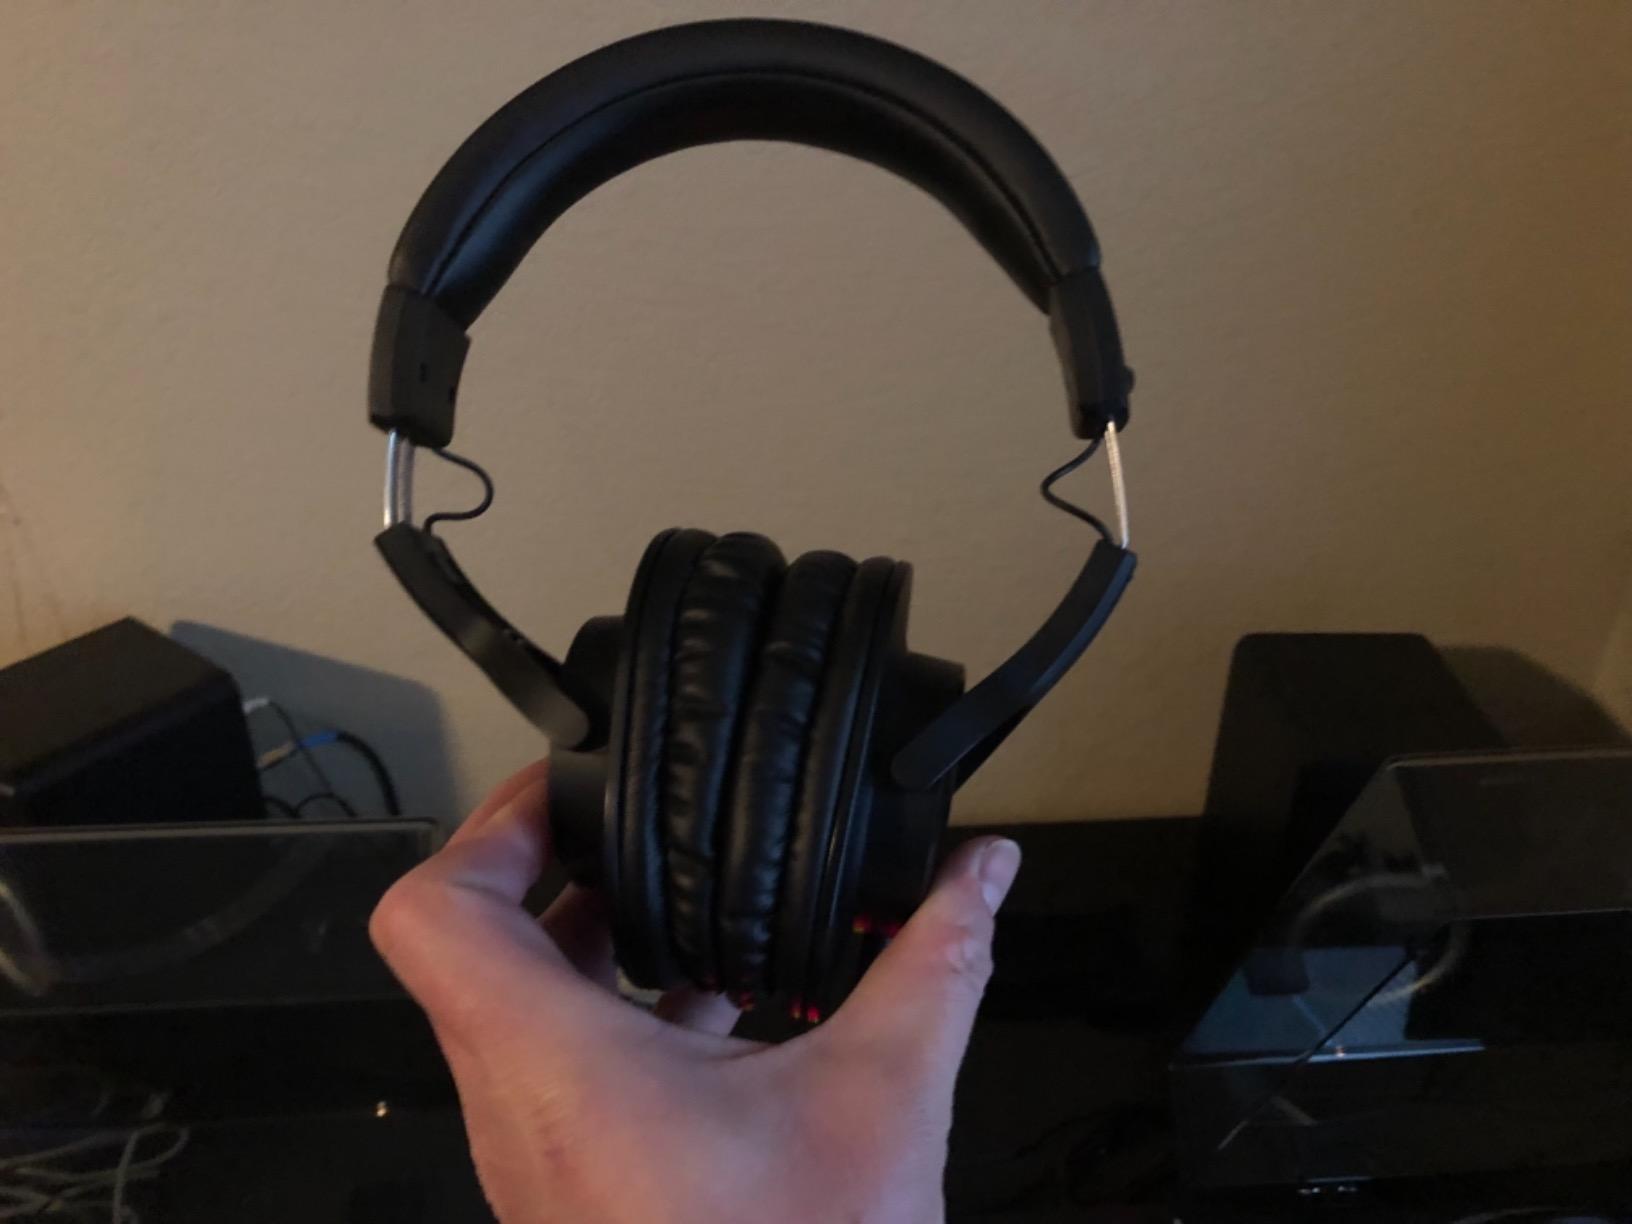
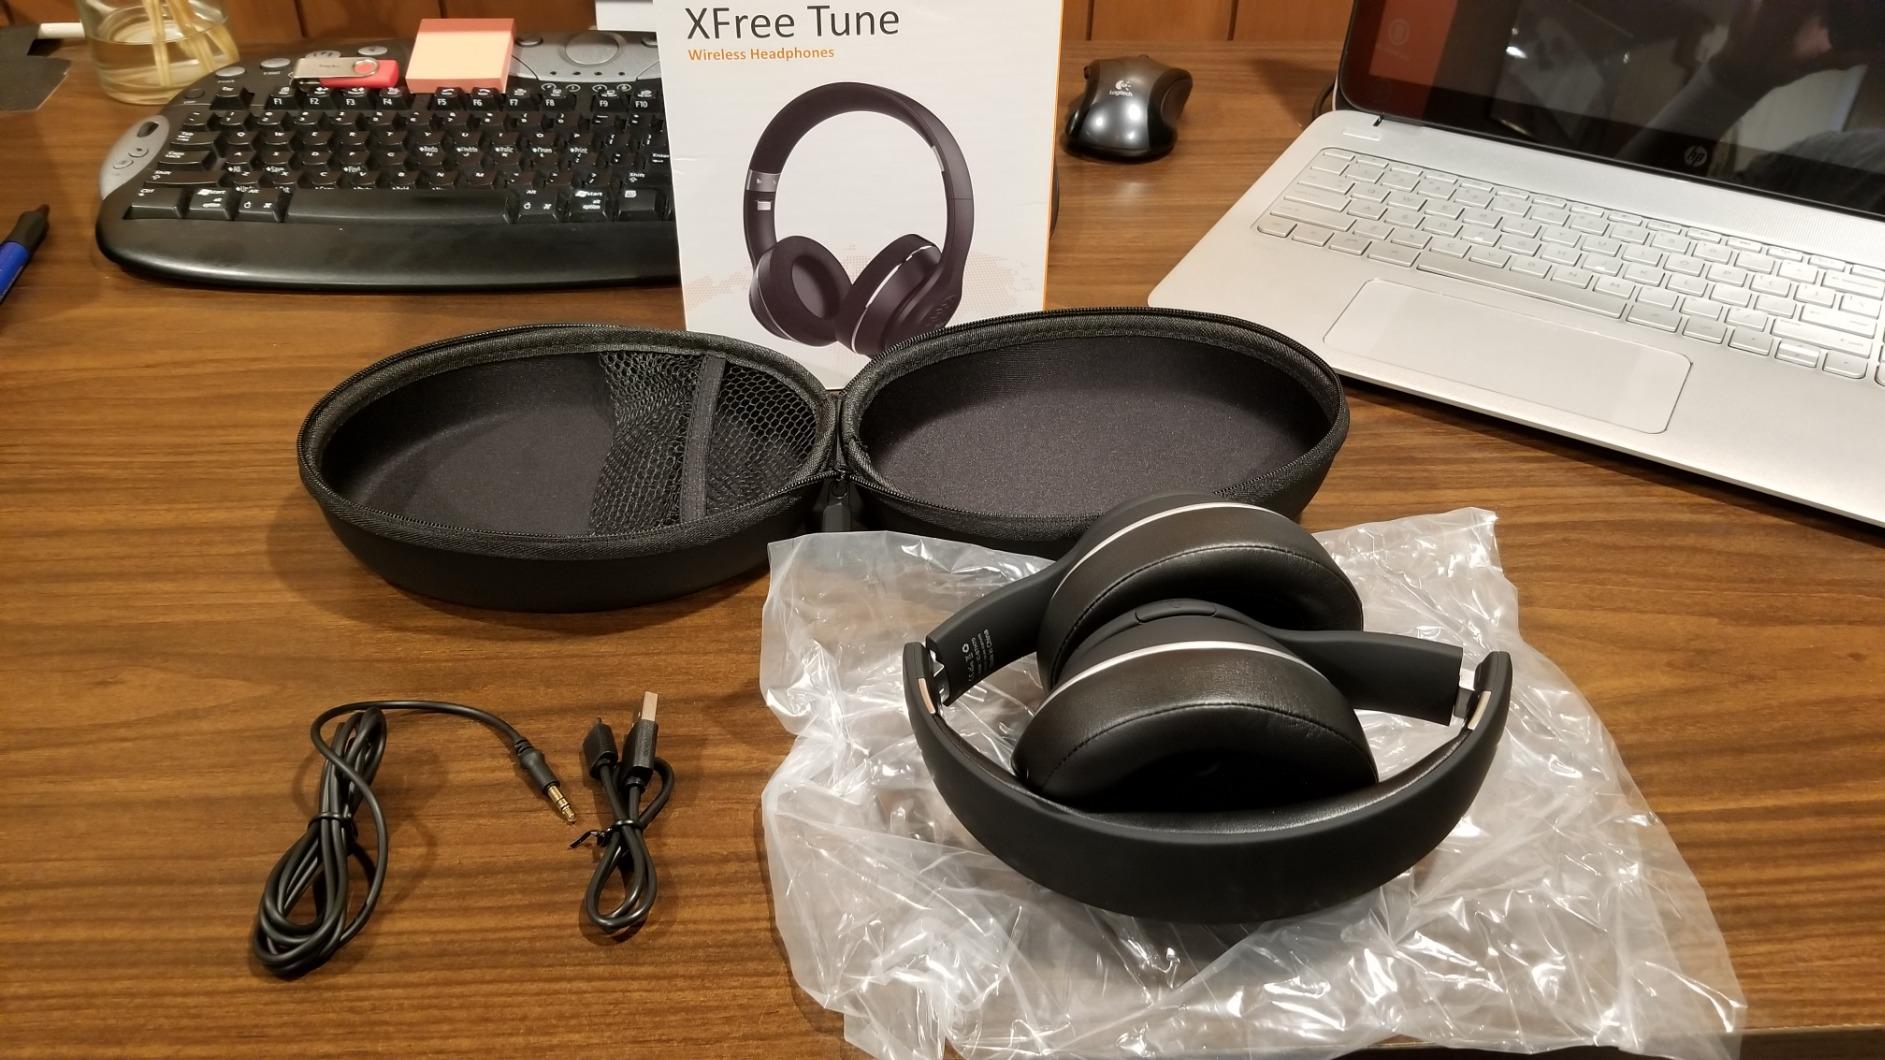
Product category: headphones
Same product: no